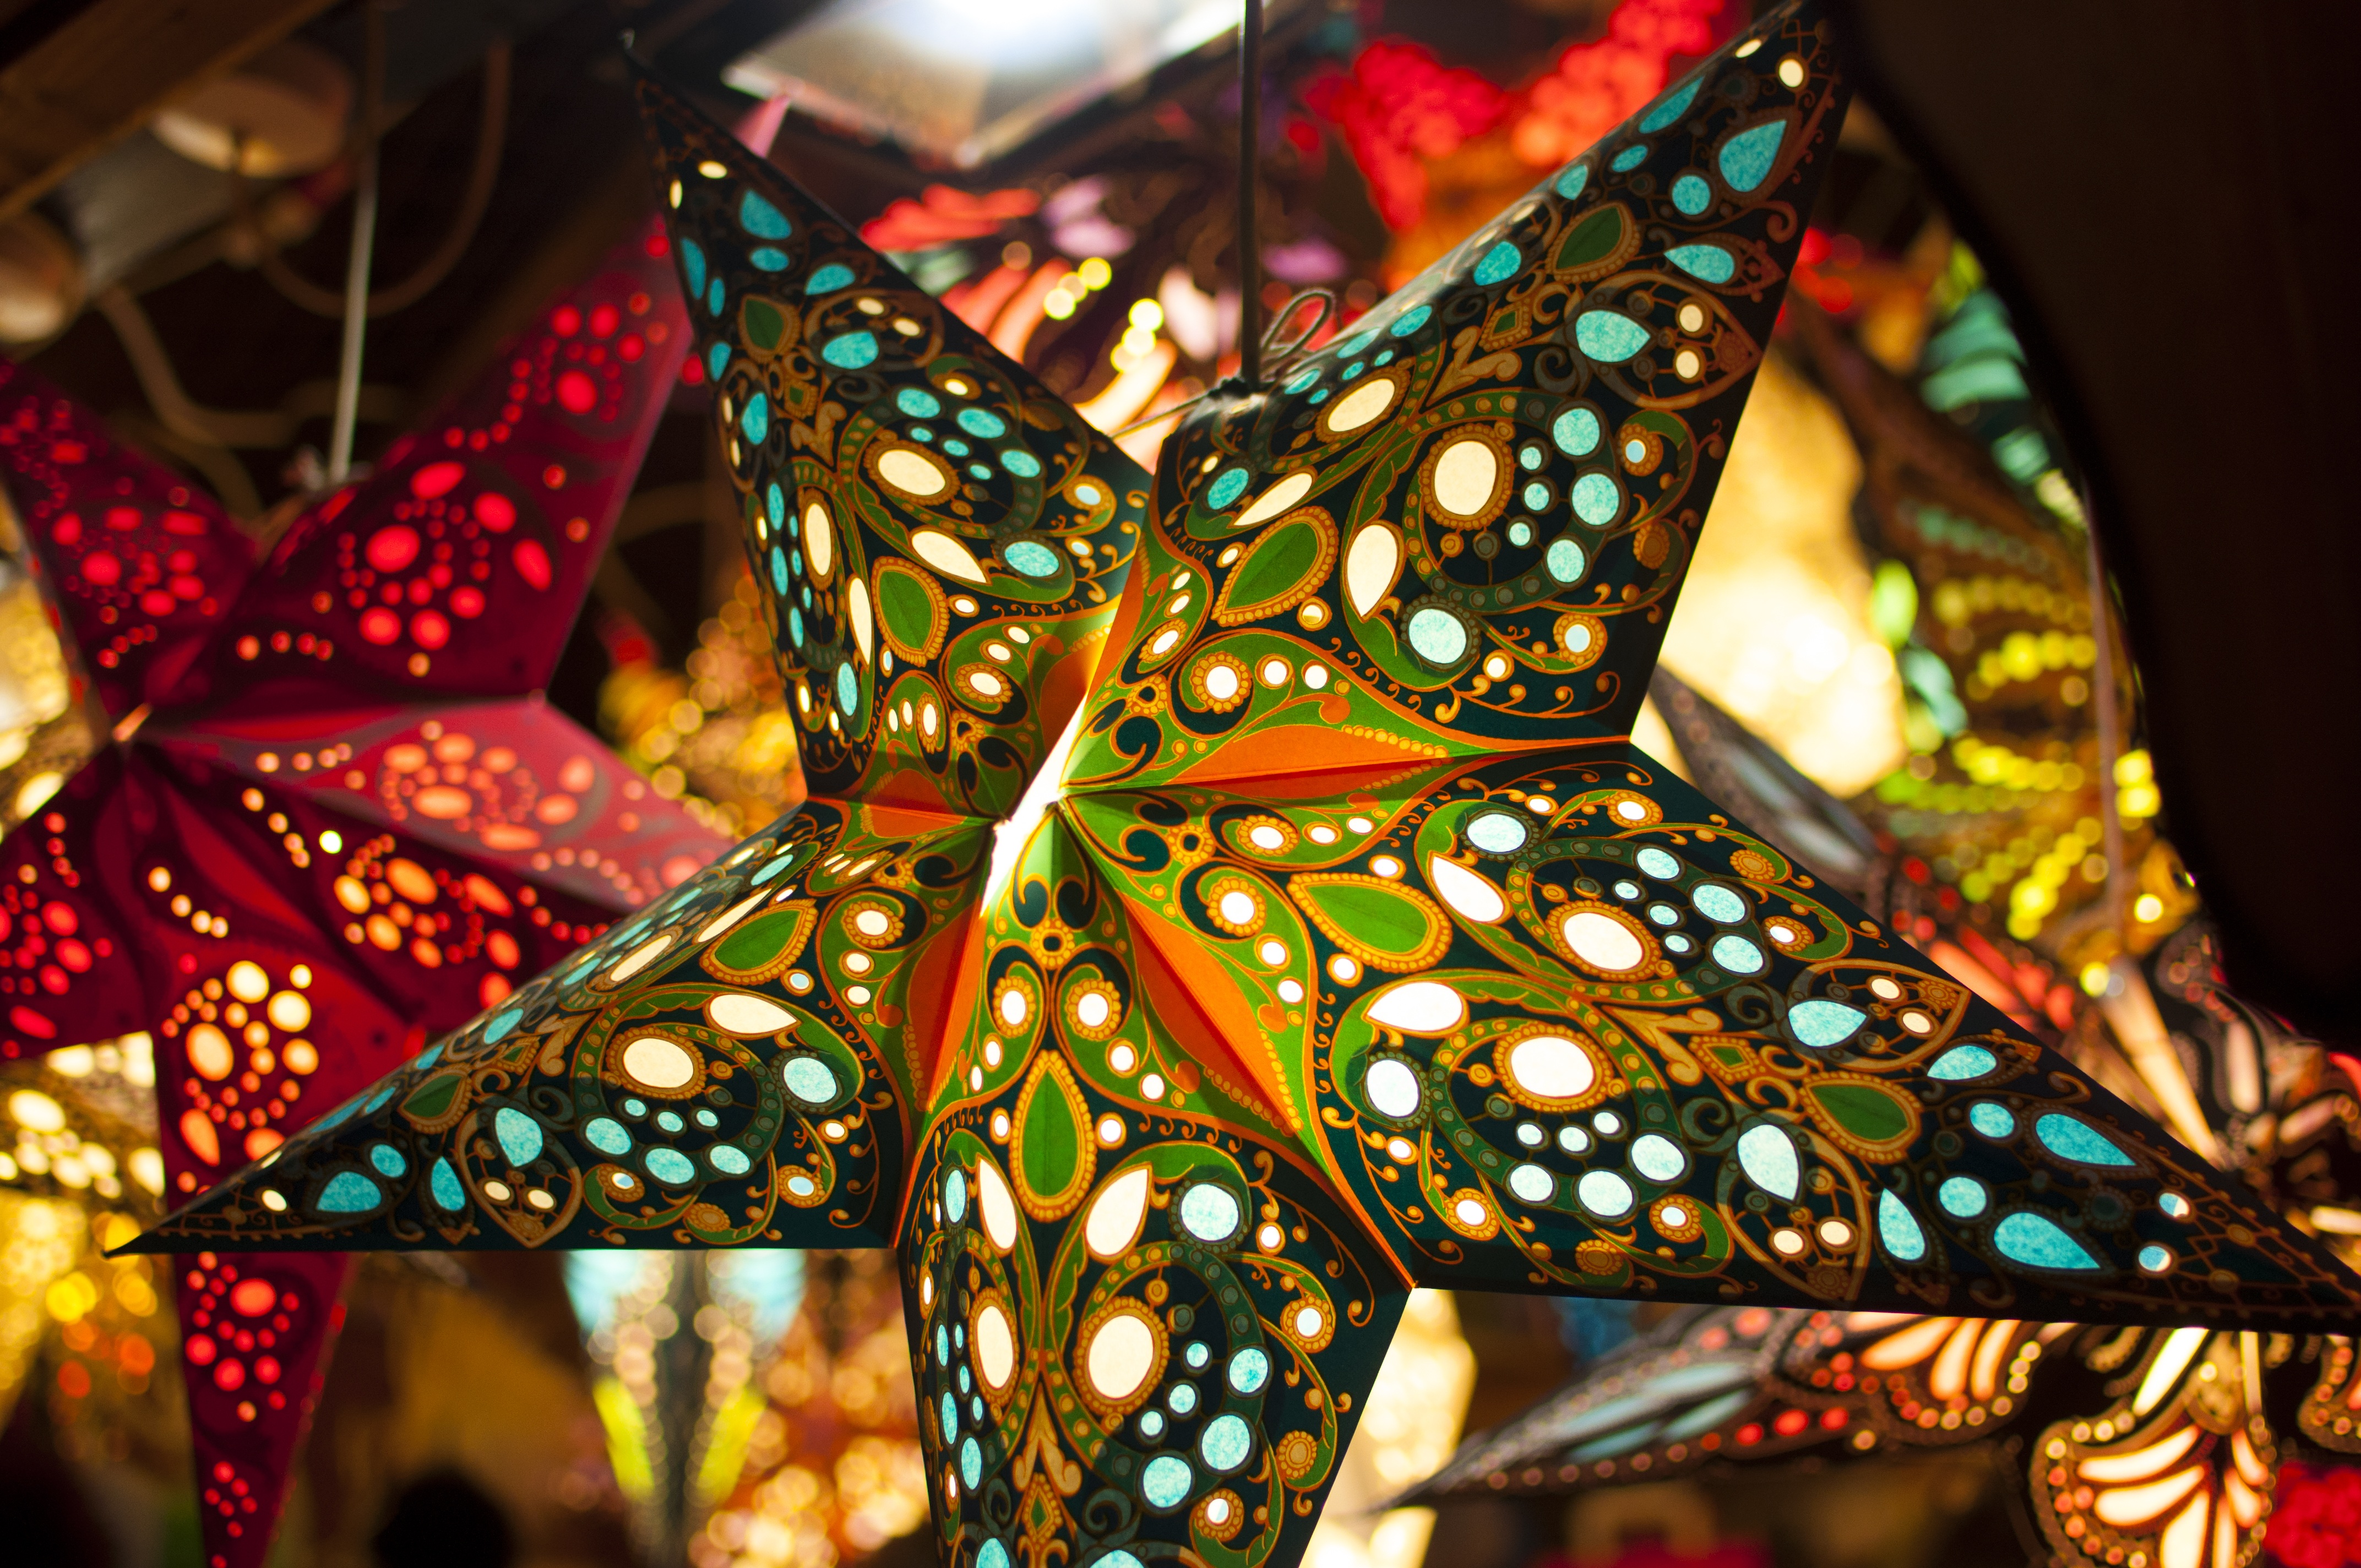
window, glass, decoration, color, christmas, material, stained glass, christmas decoration, lights, symmetry, xmas, christmas lights